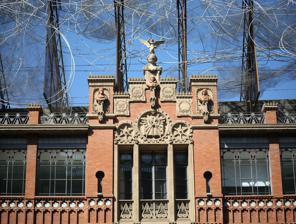
Building: Fundació Antoni Tàpies
Country: Spain
Year built: 1990
Montaner i Simon building, with the work Núvol i cadira by Tàpies on the top The Fundació Antoni Tàpies ( Catalan pronunciation: [fundəsiˈo ənˈtɔni ˈtapiəs] , 'Antoni Tàpies Foundation') is a cultural center and museum, located in Carrer d'Aragó , in Barcelona , Catalonia . It is dedicated mainly to the life and works of the painter Antoni Tàpies . The Fundació was created in 1984 by the artist Antoni Tàpies to promote the study and knowledge of modern and contemporary art. It combines the organisation of temporary exhibitions, symposia, lectures and film seasons with a range of publications to go with the activities and periodic shows of Tàpies' work. The Fundació owns one of the most complete collections of Tàpies' work, mostly made up of donations by Antoni and Teresa Tàpies. The building The Fundació opened in June 1990 in the building of the former Montaner i Simon publishing house, a work of the architect Lluís Domènech i Montaner , restored and refurbished by the architects Roser Amadó and Lluís Domènech Girbau. Constructed between 1880 and 1885, at an early stage of the evolution of Catalan Modernisme style, the building was the first in the Eixample district to integrate industrial typology, combining exposed brick and iron. Transport Barcelona Metro station Passeig de Gràcia ( L2 , L3 , L4 ) See also List of museums in Barcelona References